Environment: real
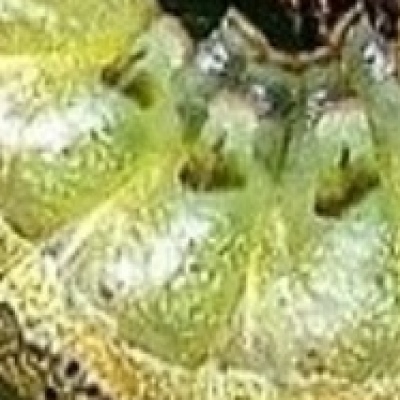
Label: fall_armyworm